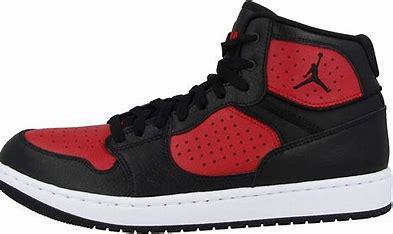
Brand: Jordan
Model: Access